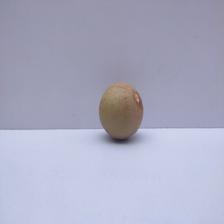
Size: Medium